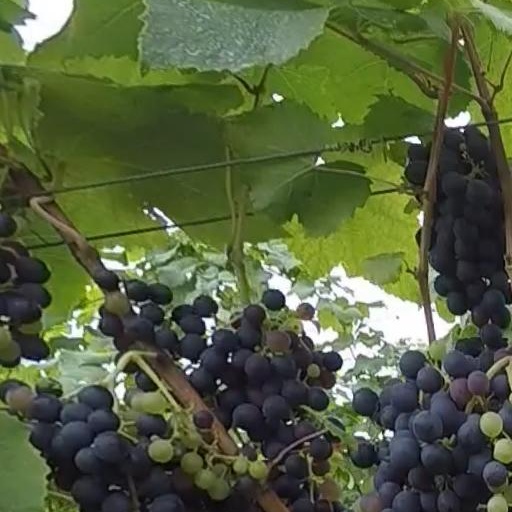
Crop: grape